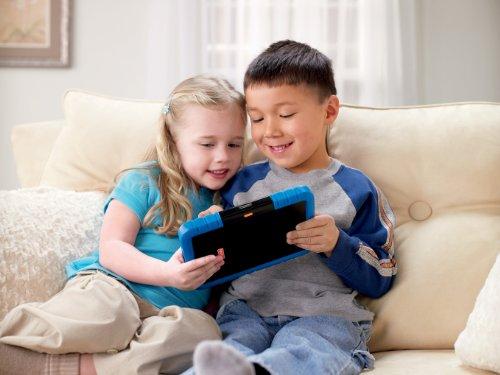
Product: Fisher Price Kid-Tough Apptivity Case for Kindle Fire, Blue (will not fit HD models)
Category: Electronics | Computers & Accessories | Tablet Accessories | Bags, Cases & Sleeves | Cases
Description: Fisher-Price Kid Tough Kindle Fire Apptivity Case lets kids enjoy their very own apps while protecting mom or dad's device.
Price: $26.19
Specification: ProductDimensions:8.5x1x5.8inches|ItemWeight:10.1ounces|ShippingWeight:12.8ounces(Viewshippingratesandpolicies)|DomesticShipping:ItemcanbeshippedwithinU.S.|InternationalShipping:Thisitemisnoteligibleforinternationalshipping.LearnMore|ASIN:B009RH9OJ0|Itemmodelnumber:Y3501|Manufacturerrecommendedage:3yearsandup|Discontinuedbymanufacturer:Yes